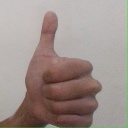
अक्षर: थ